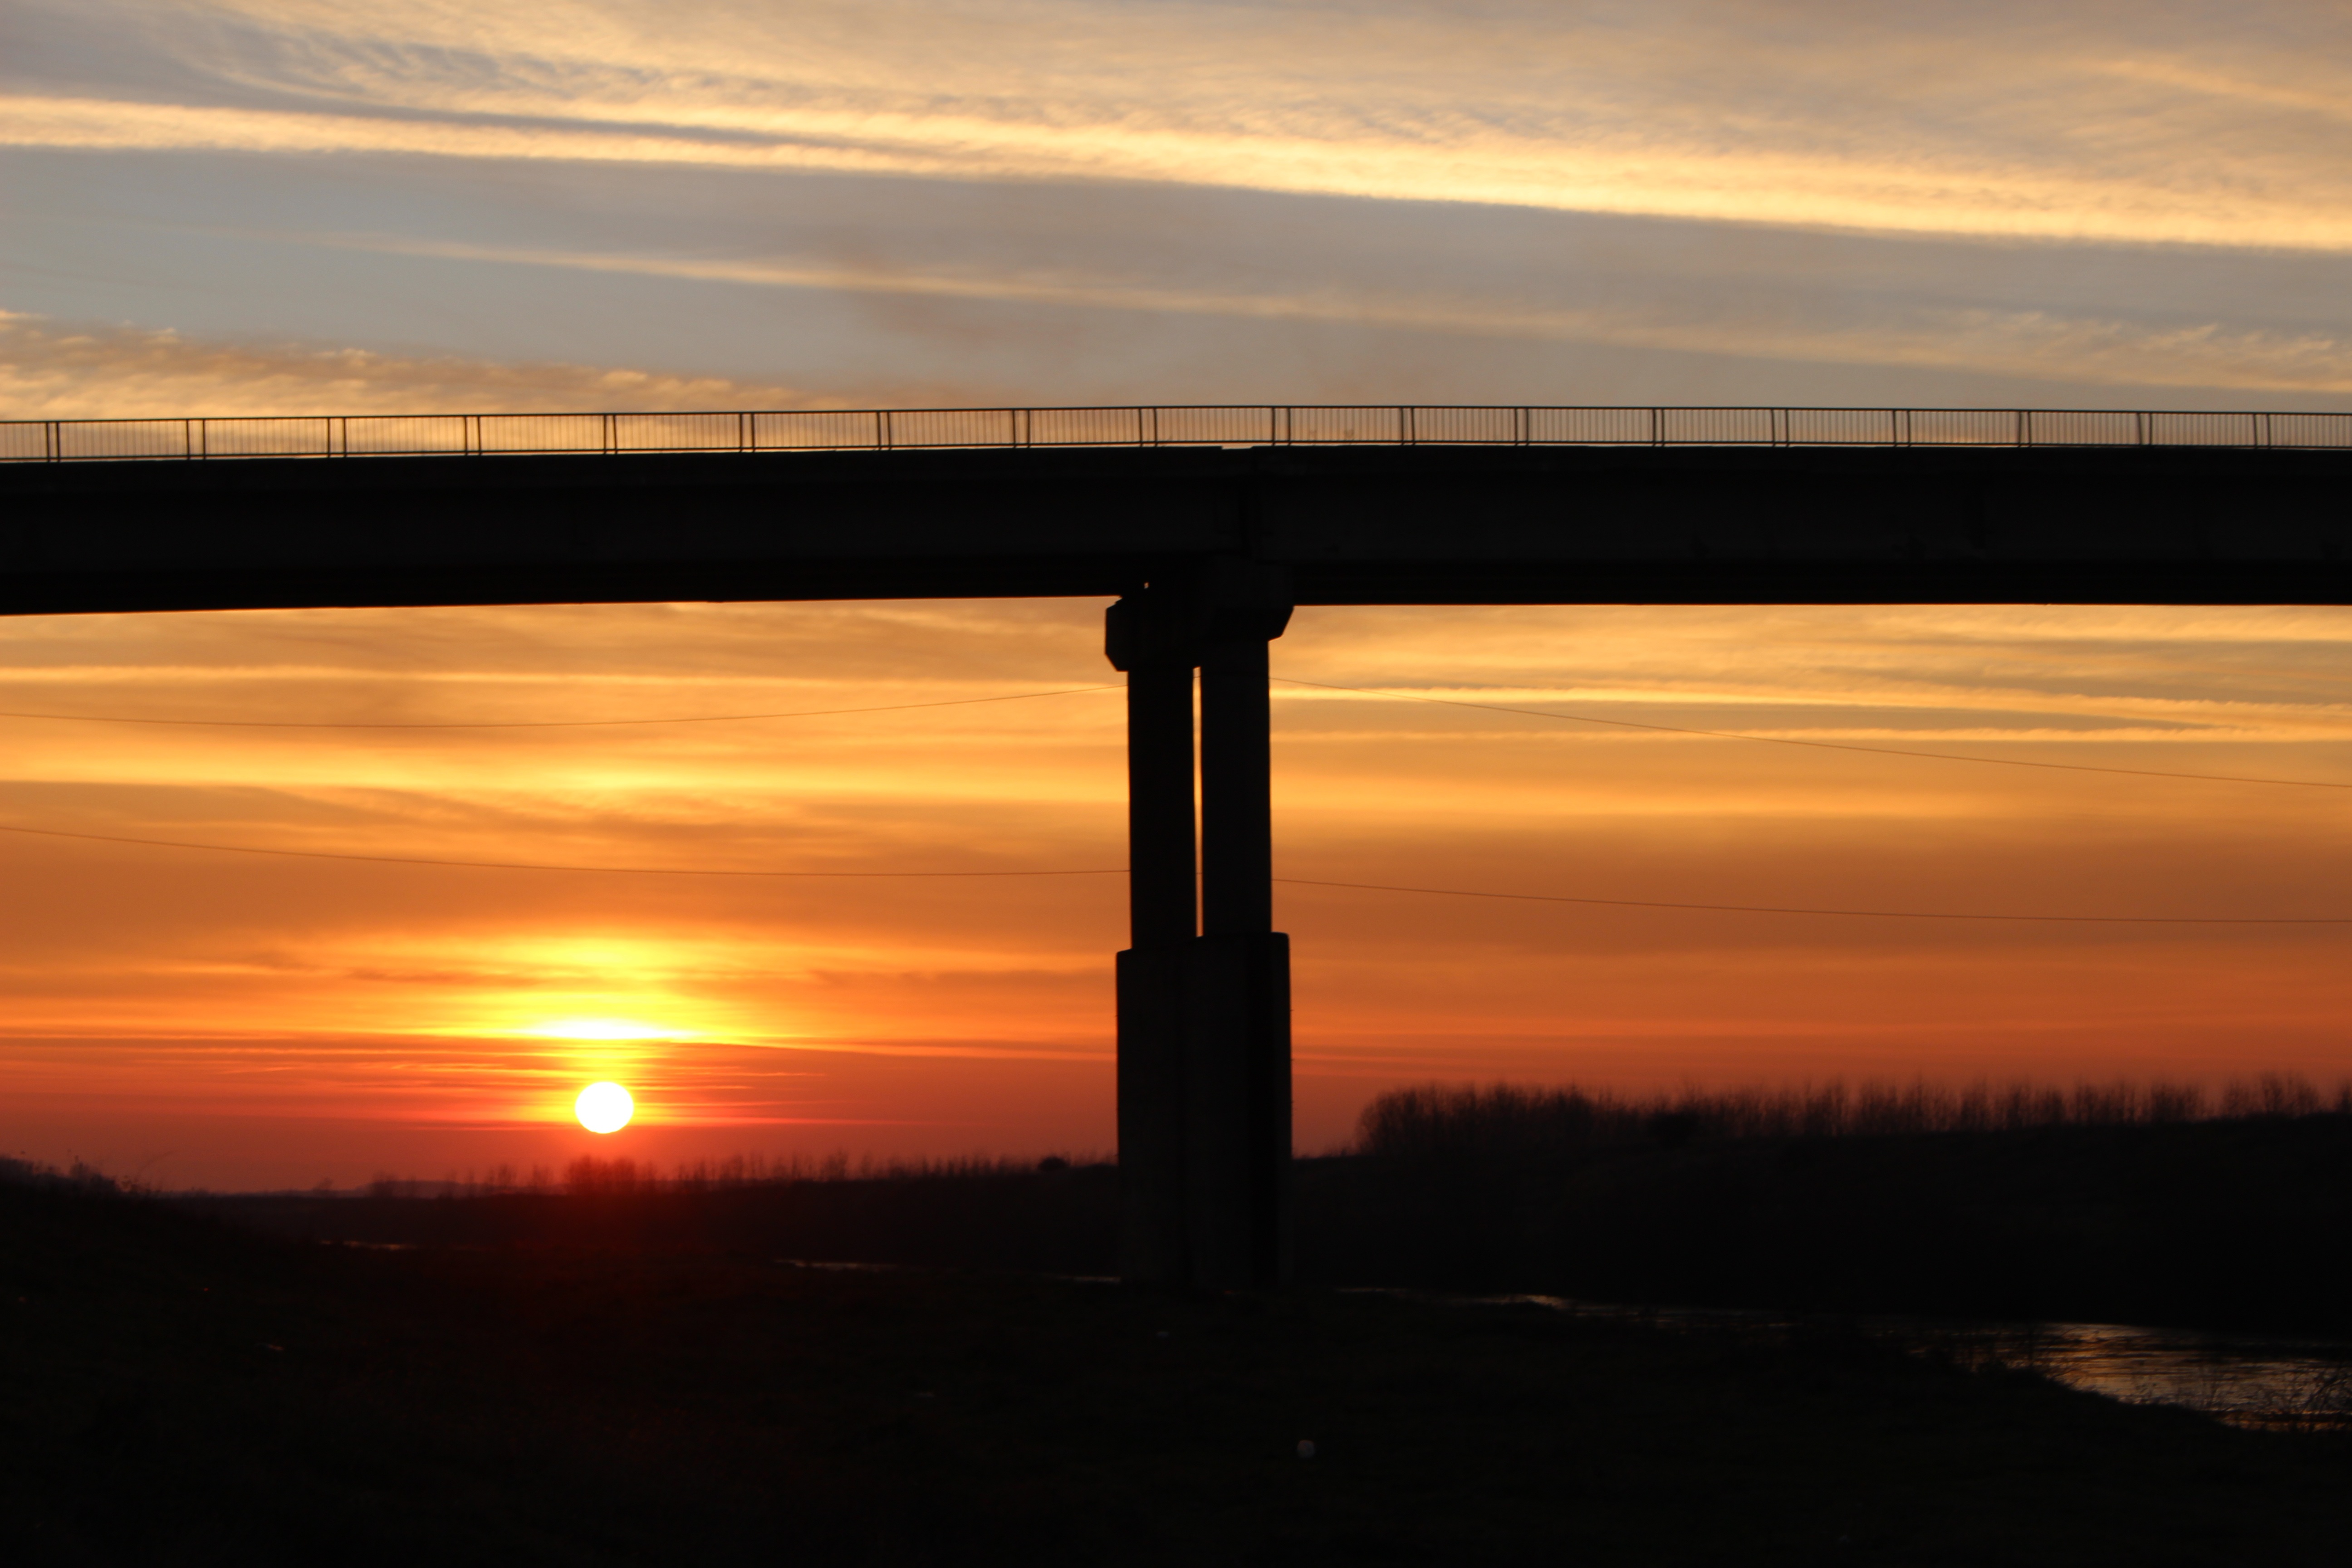
sea, coast, horizon, cloud, sun, sunrise, sunset, bridge, morning, dawn, dusk, evening, reflection, red, afterglow, red sky at morning